2nd Infantry Division (India)

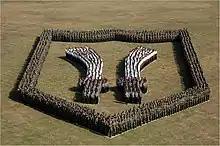
Soldiers portraying the formation sign of 2 Mountain Division (Dao Division)

The division presently covers eastern and upper Assam and eastern Arunachal Pradesh and is responsible for conduct of counter-insurgency operations and the defense of the Indo-China border. The divisional headquarters is at Dinjan in the extreme northeast of Assam. The Division is part of III Corps (Spear Corps), headquartered at Dimapur. It includes the following brigades -